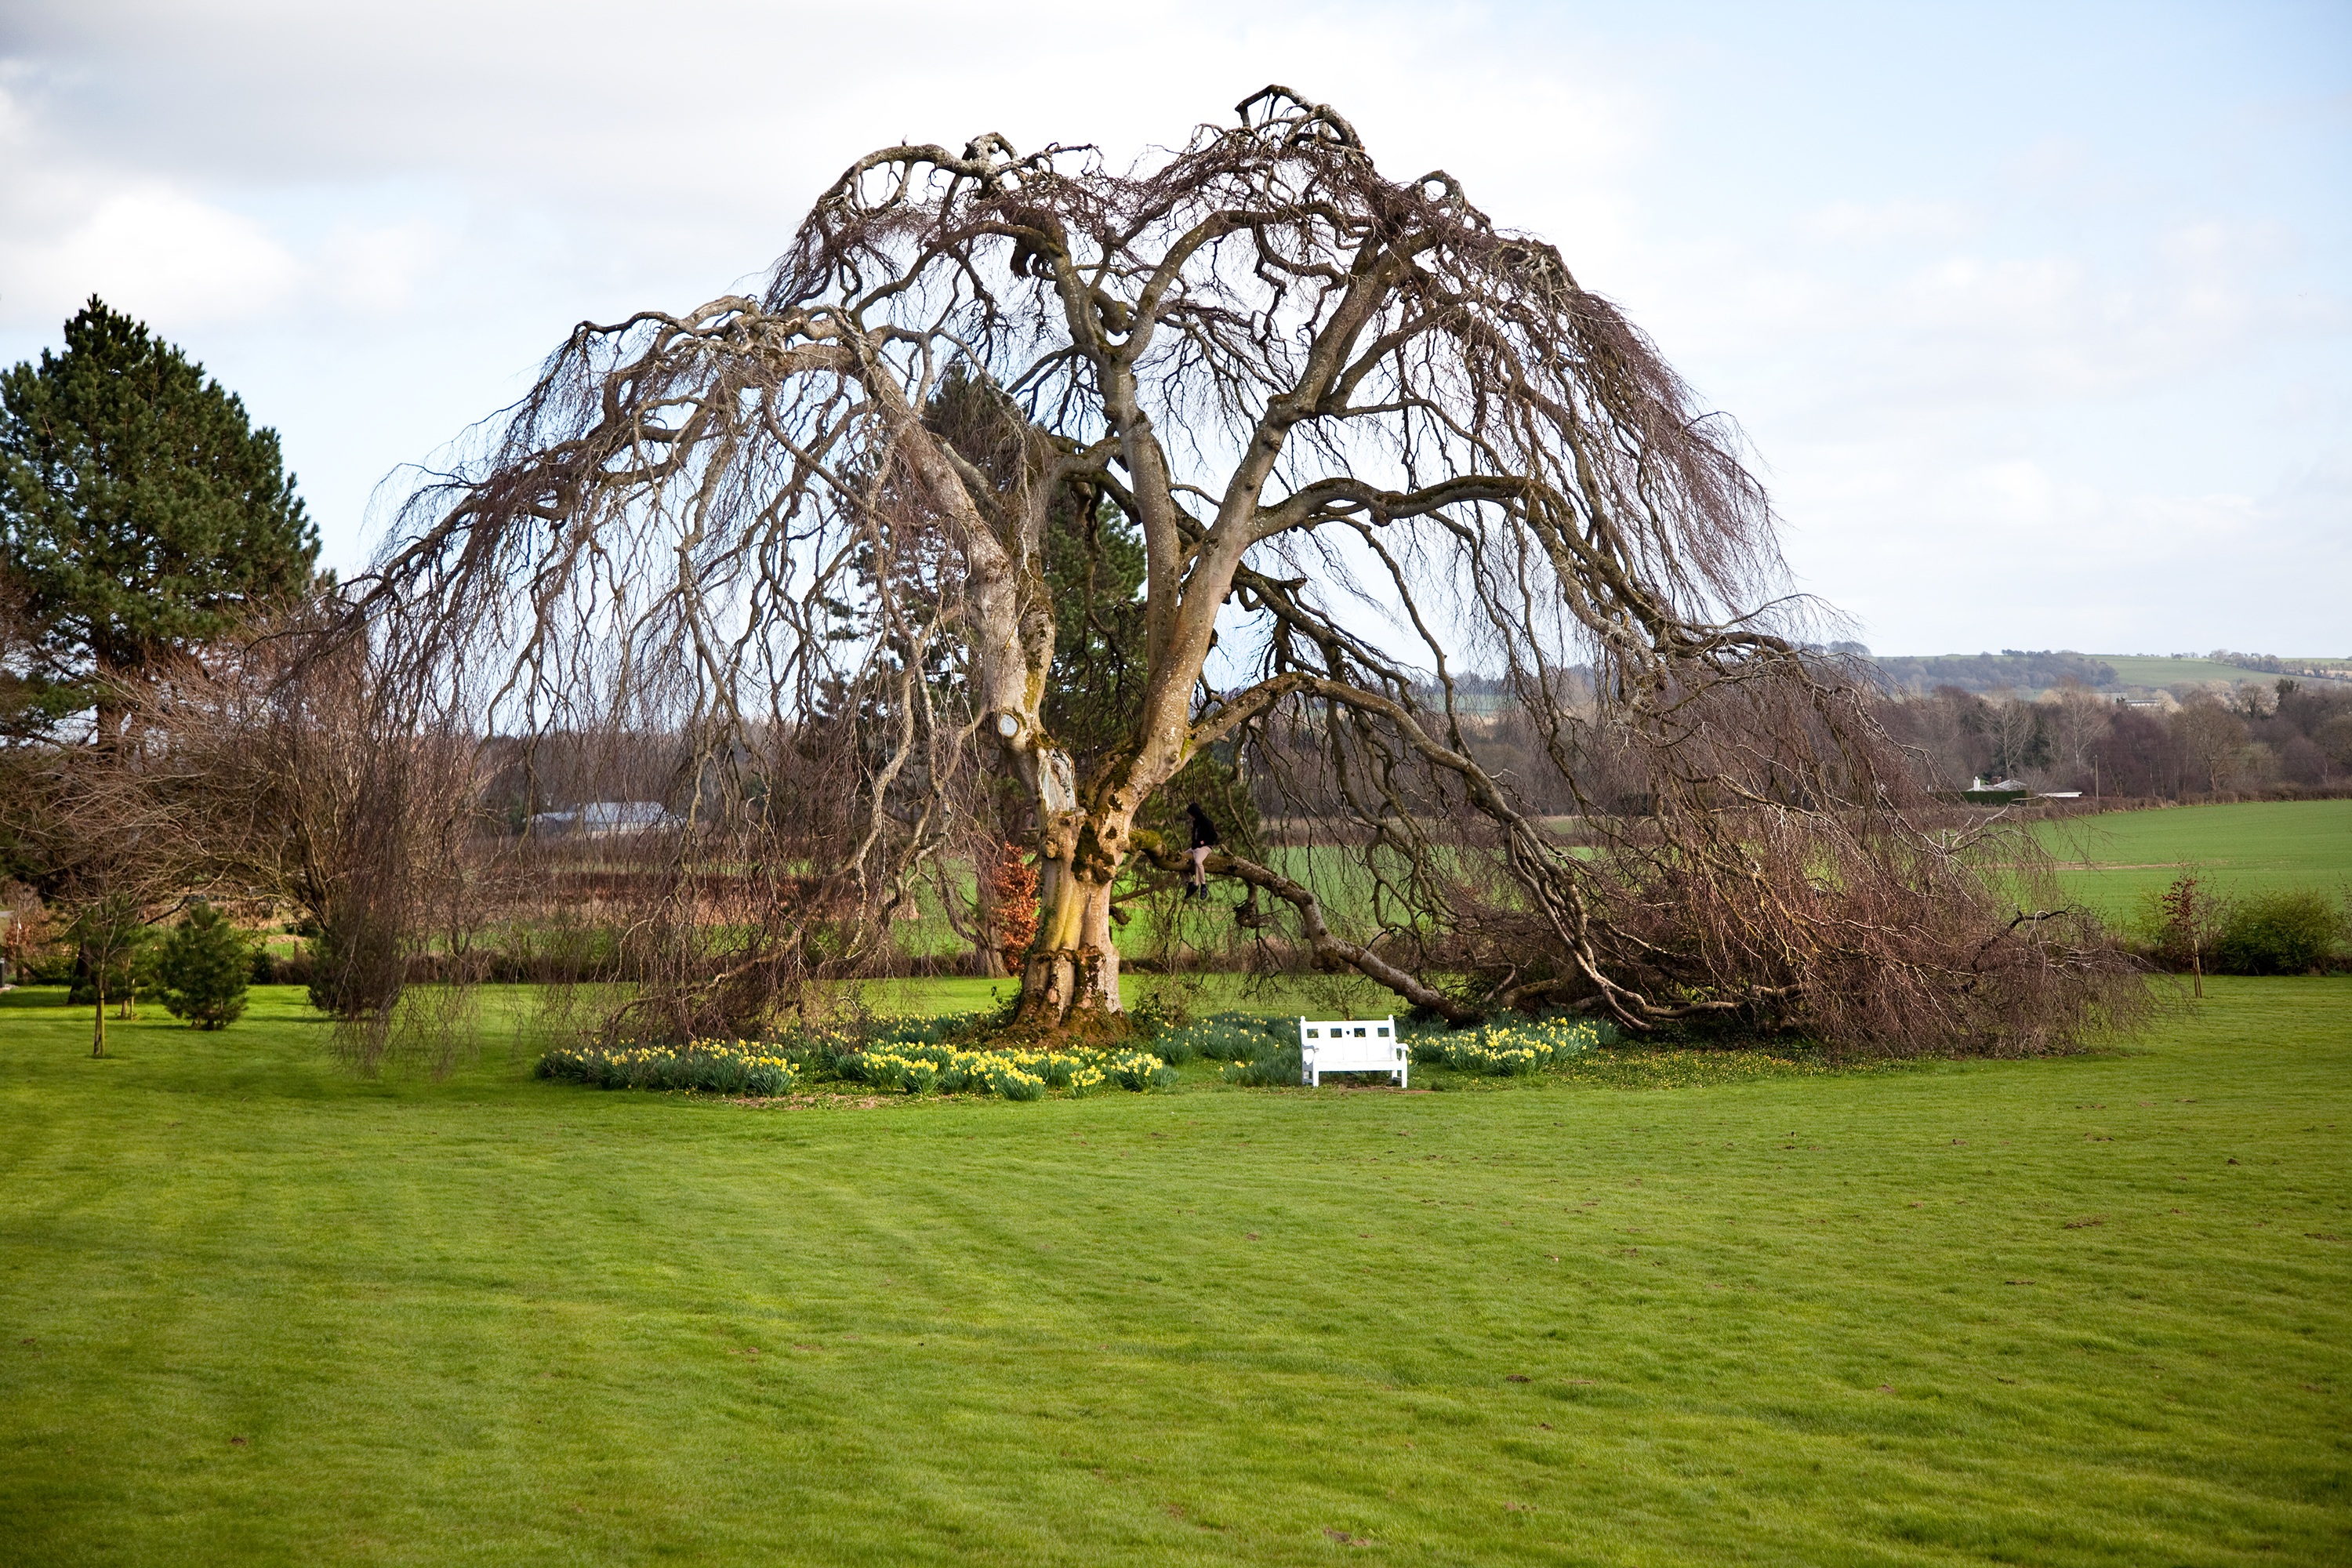
landscape, tree, nature, grass, plant, sky, farm, lawn, countryside, hill, flower, europe, park, scenery, botany, garden, ireland, botanical garden, estate, yard, irish, rural area, woody plant